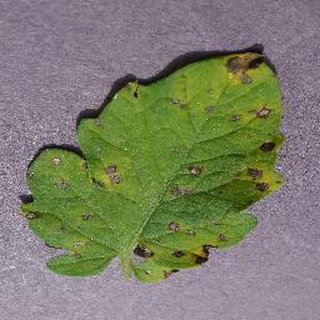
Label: tomato_septoria_leaf_spot